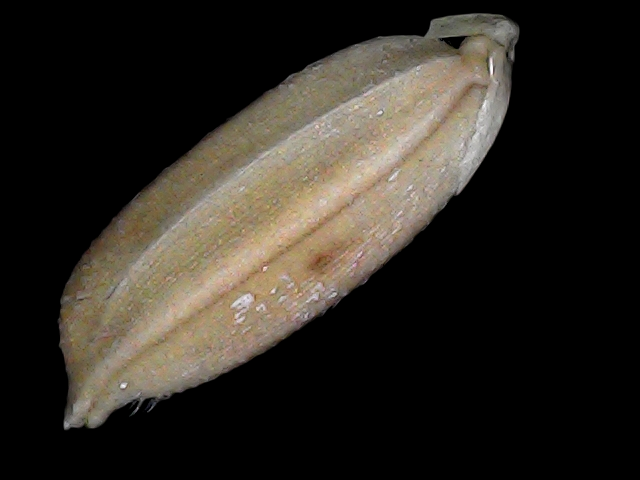
Rice variety: Br22